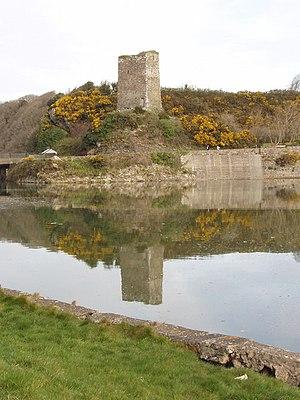
Crossabeg est un village du Comté de Wexford située dans l'agglomération de la ville de Wexford au nord de celle-ci.